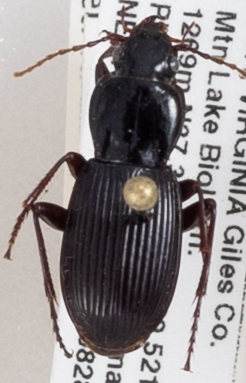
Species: Pterostichus tristis
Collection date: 2018-08-28
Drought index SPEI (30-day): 1.69
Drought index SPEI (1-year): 0.8
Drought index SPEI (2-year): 0.8